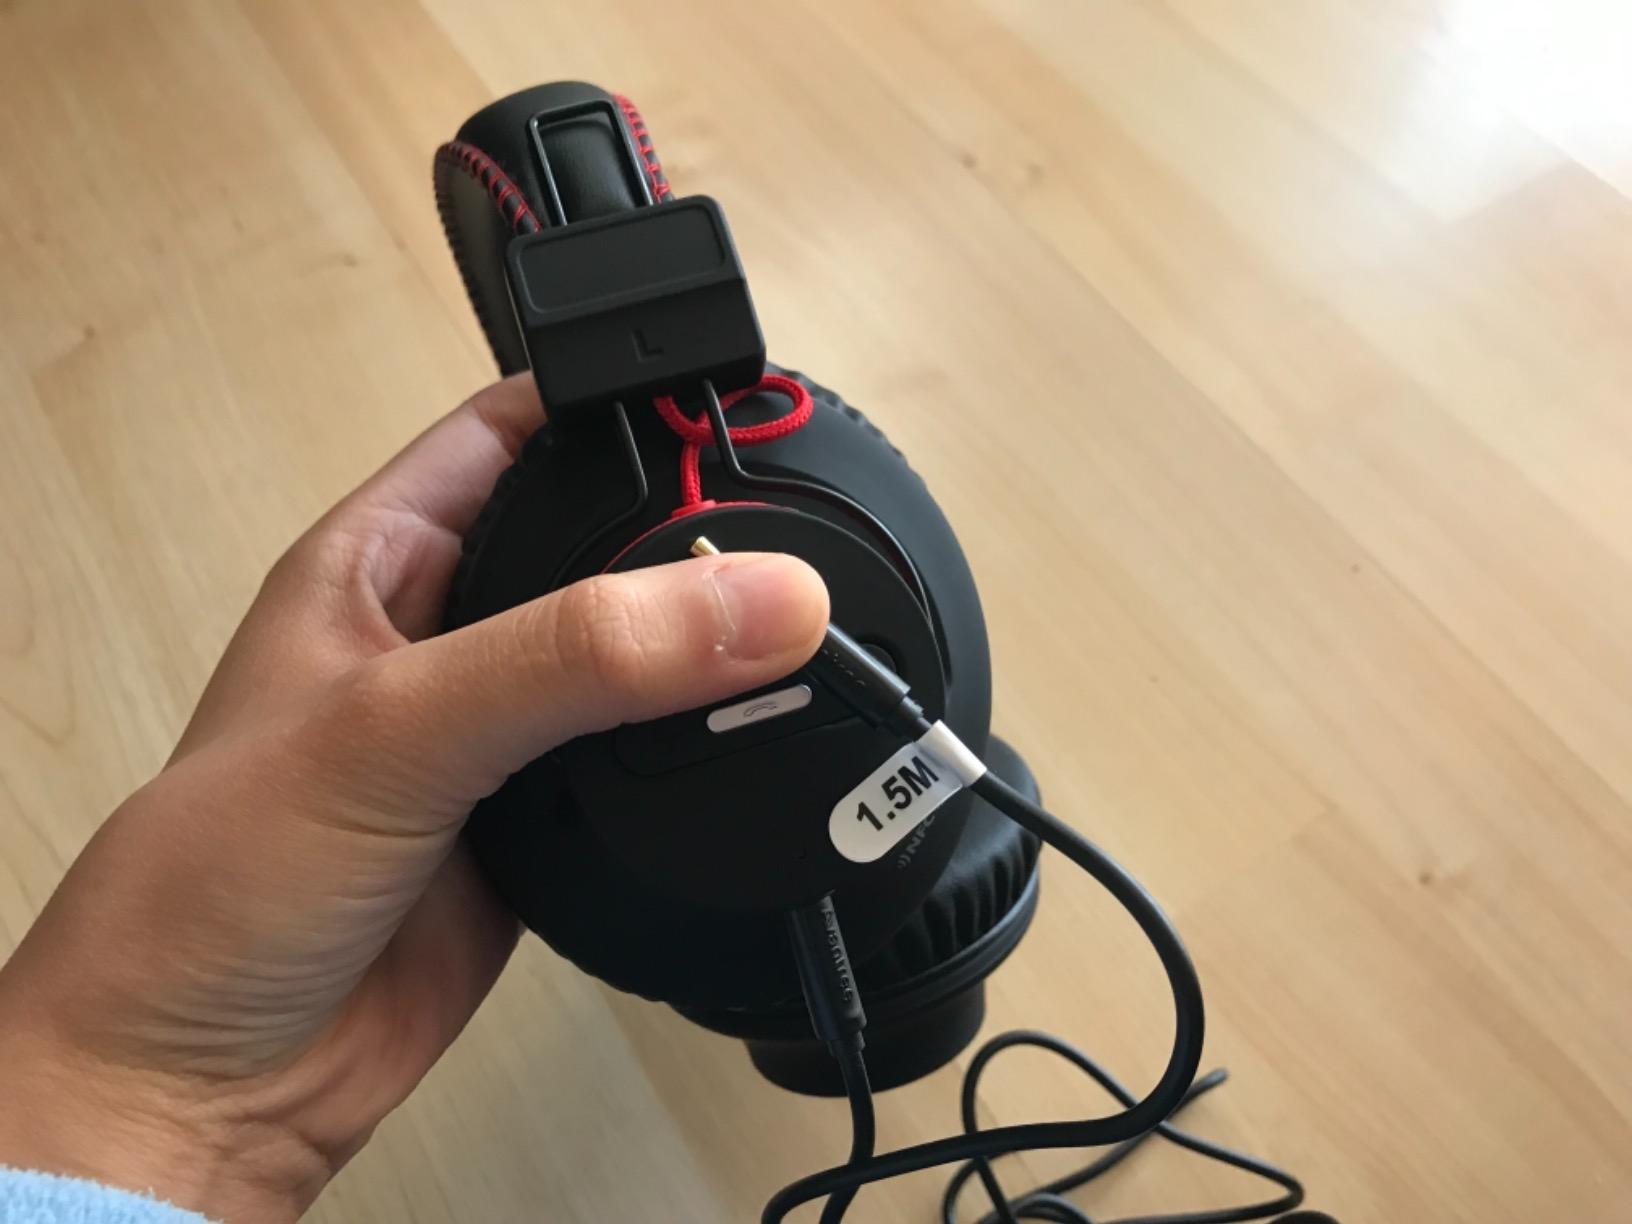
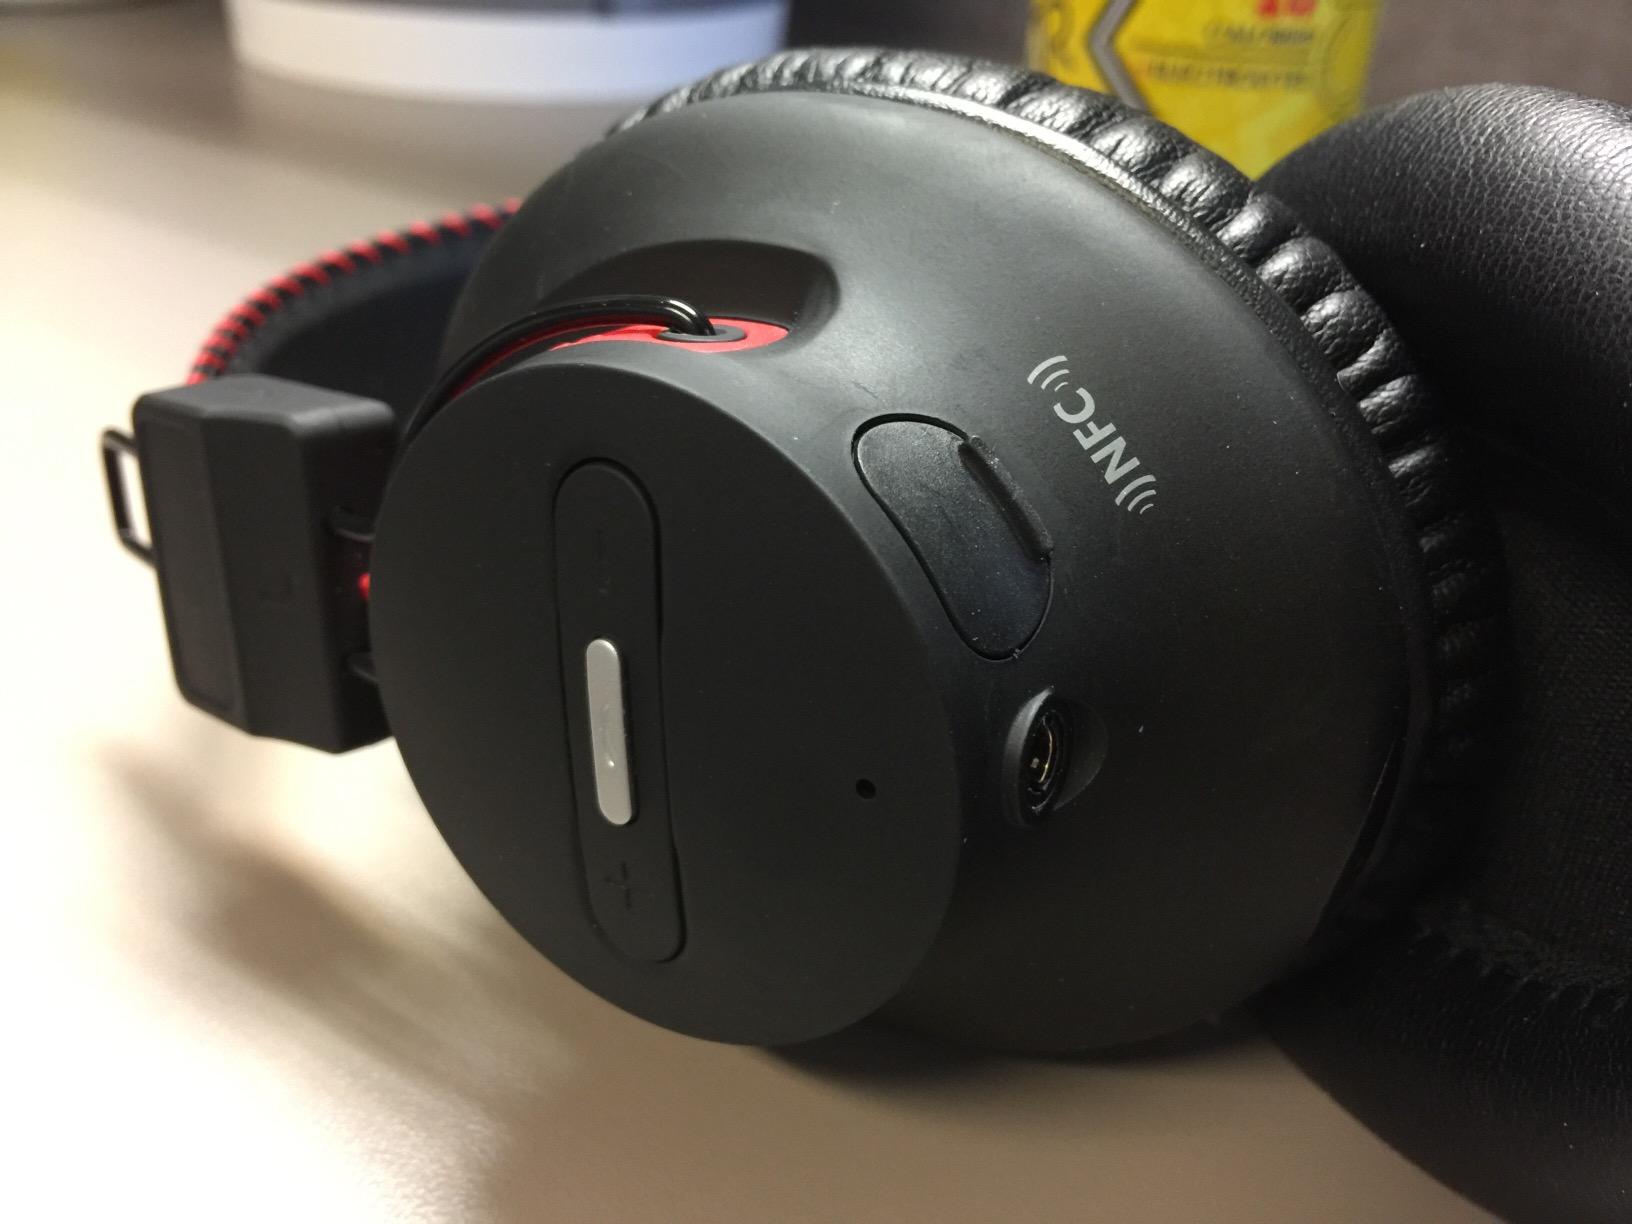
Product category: headphones
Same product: yes